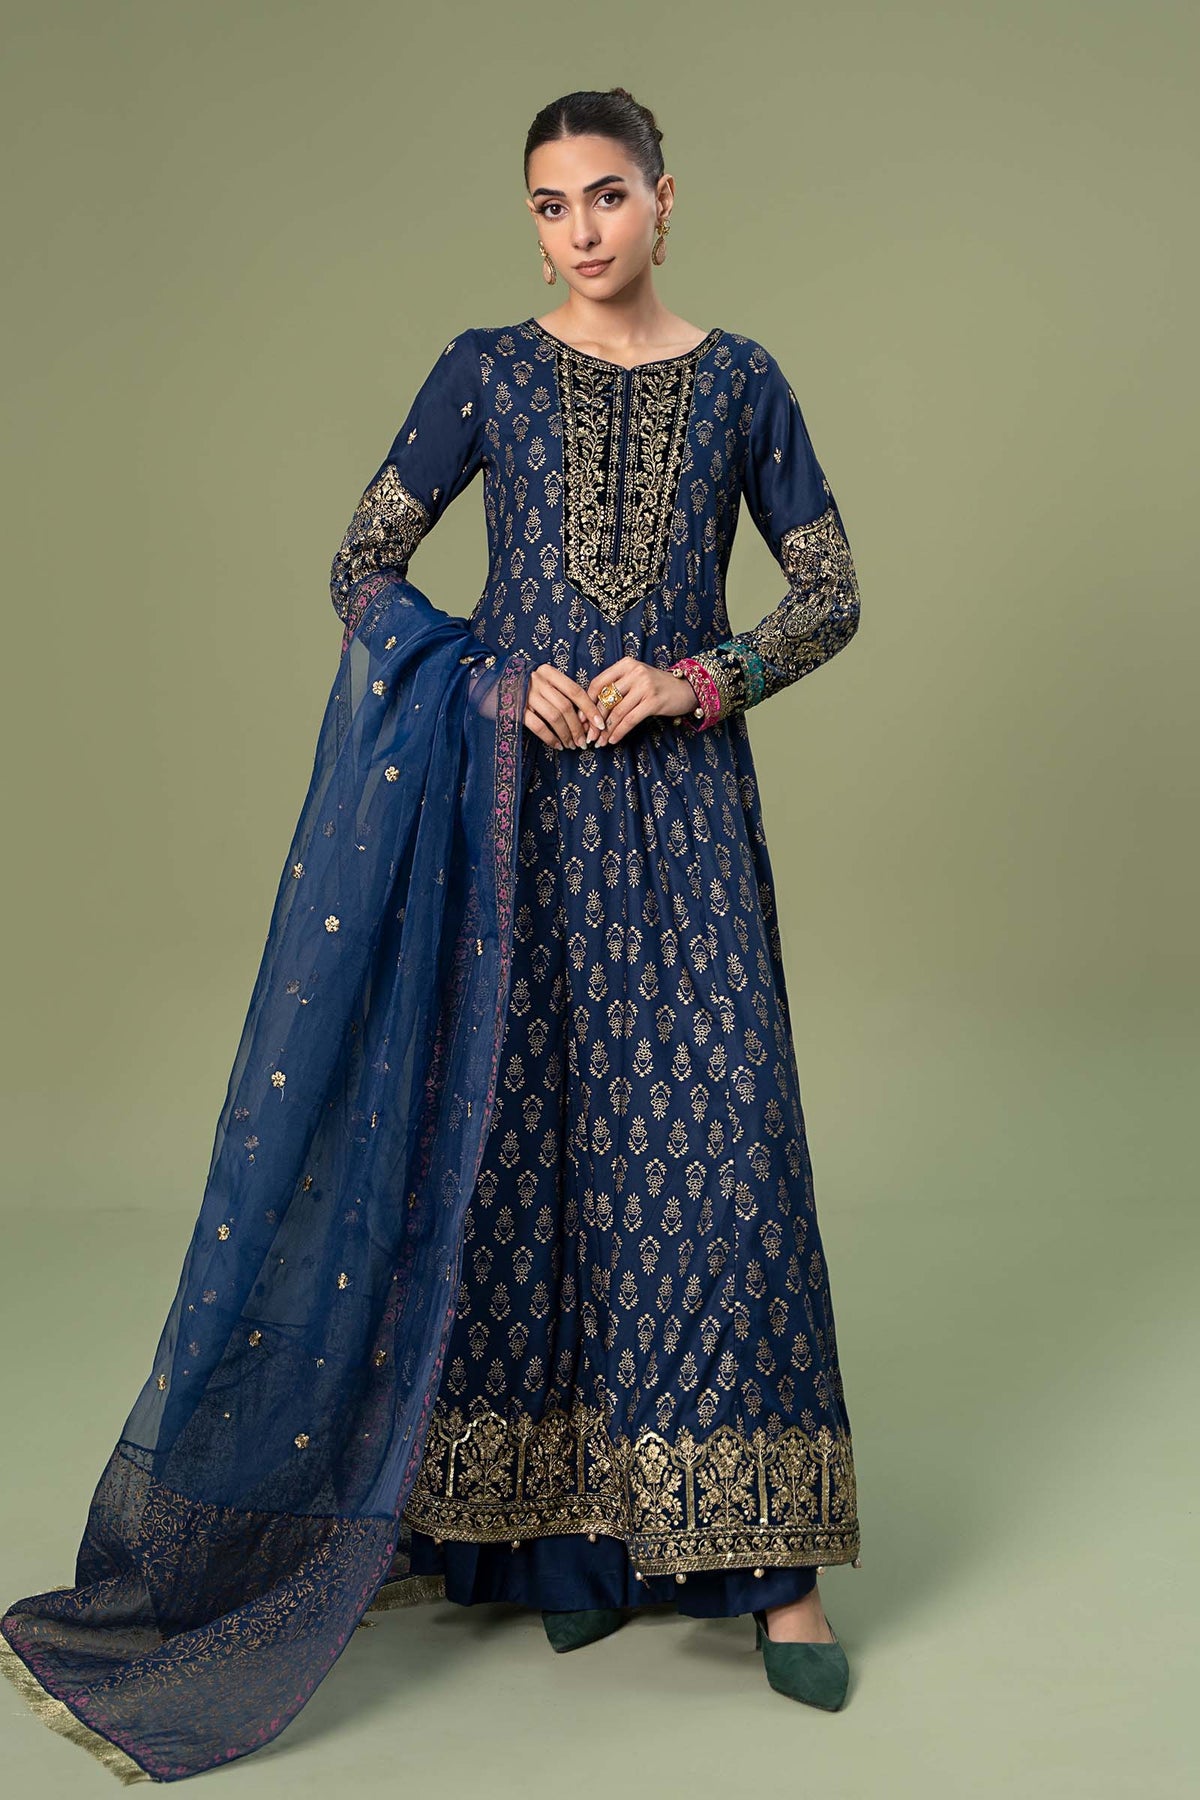
navy gold embroidered silk chiffon